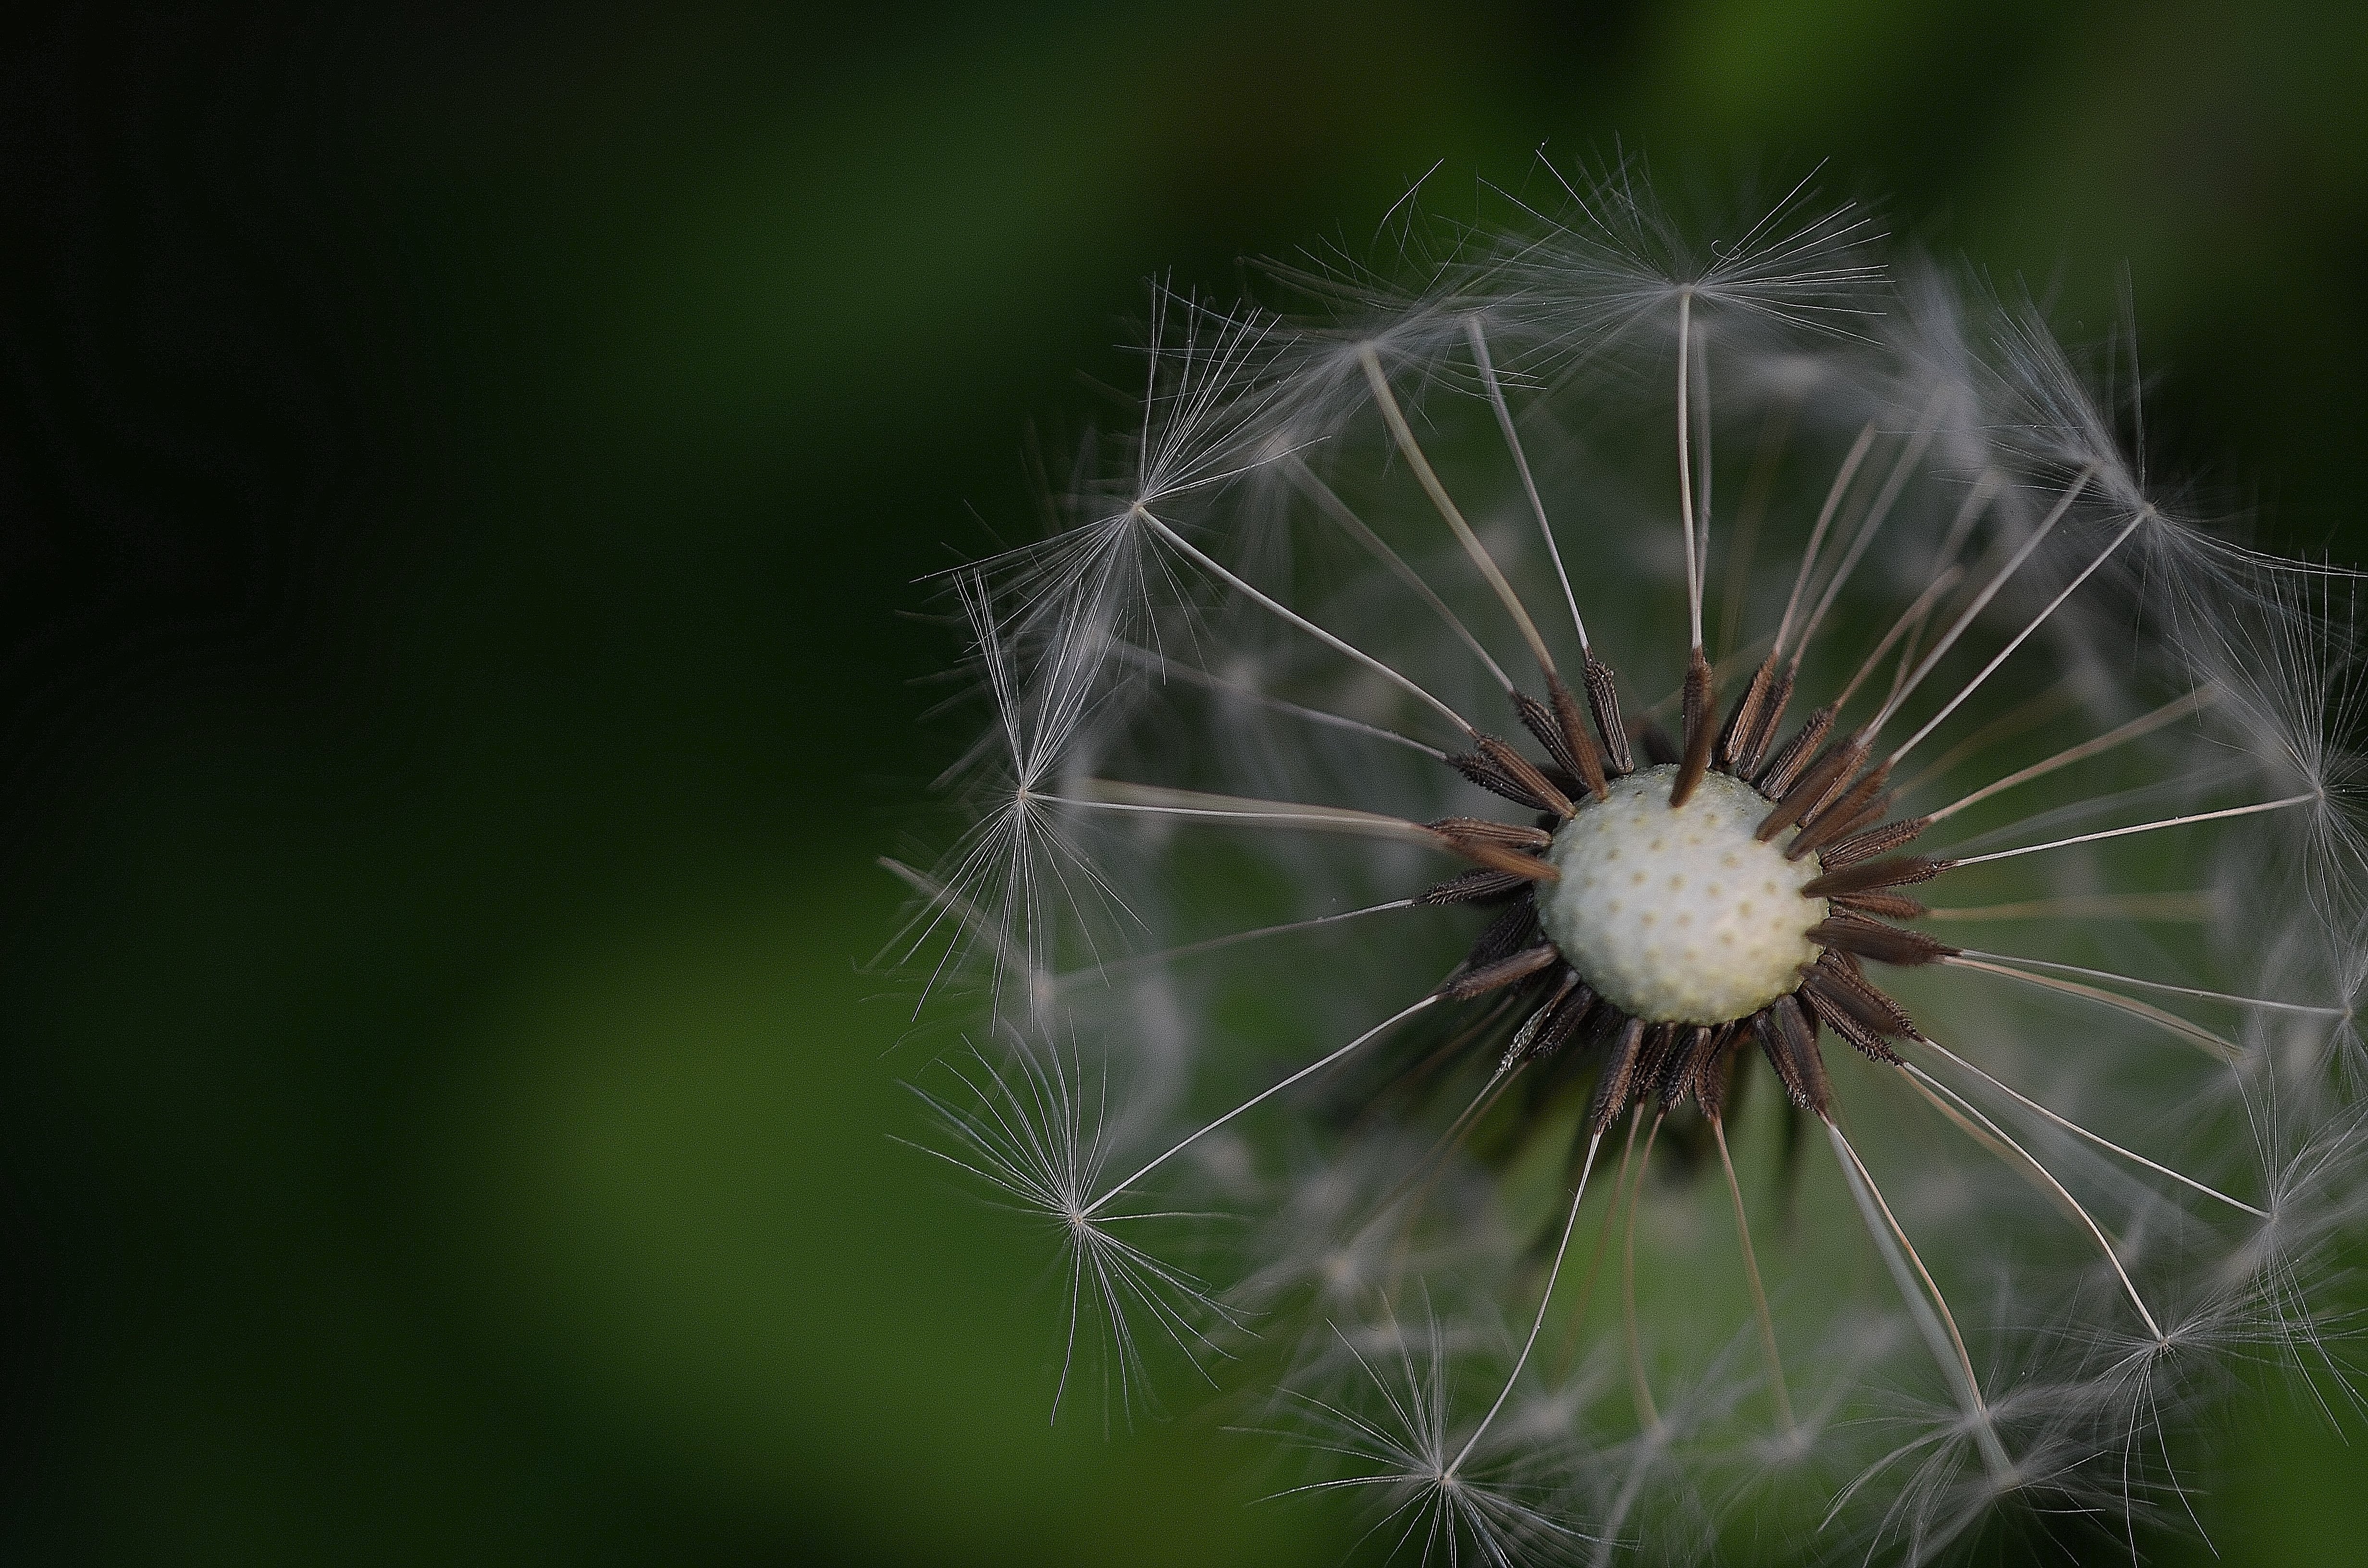
water, nature, grass, droplet, drop, liquid, plant, photography, meadow, dandelion, rain, leaf, seed, flower, raindrop, orange, spring, green, macro, botany, blue, colorful, yellow, garden, flora, fauna, wild flower, close up, wild plant, free photos, seeds, colour, aqua, droplets, colours, drops, drop of water, macro photography, flowering plant, water drops, daisy family, plant stem, land plant, thorns spines and prickles